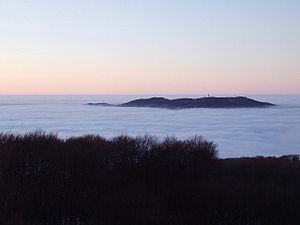
Le Galya-tető est le troisième plus haut sommet de Hongrie avec 964 mètres. Il est situé dans les monts Mátra, près de la localité de Mátraszentimre dans le département de Heves.